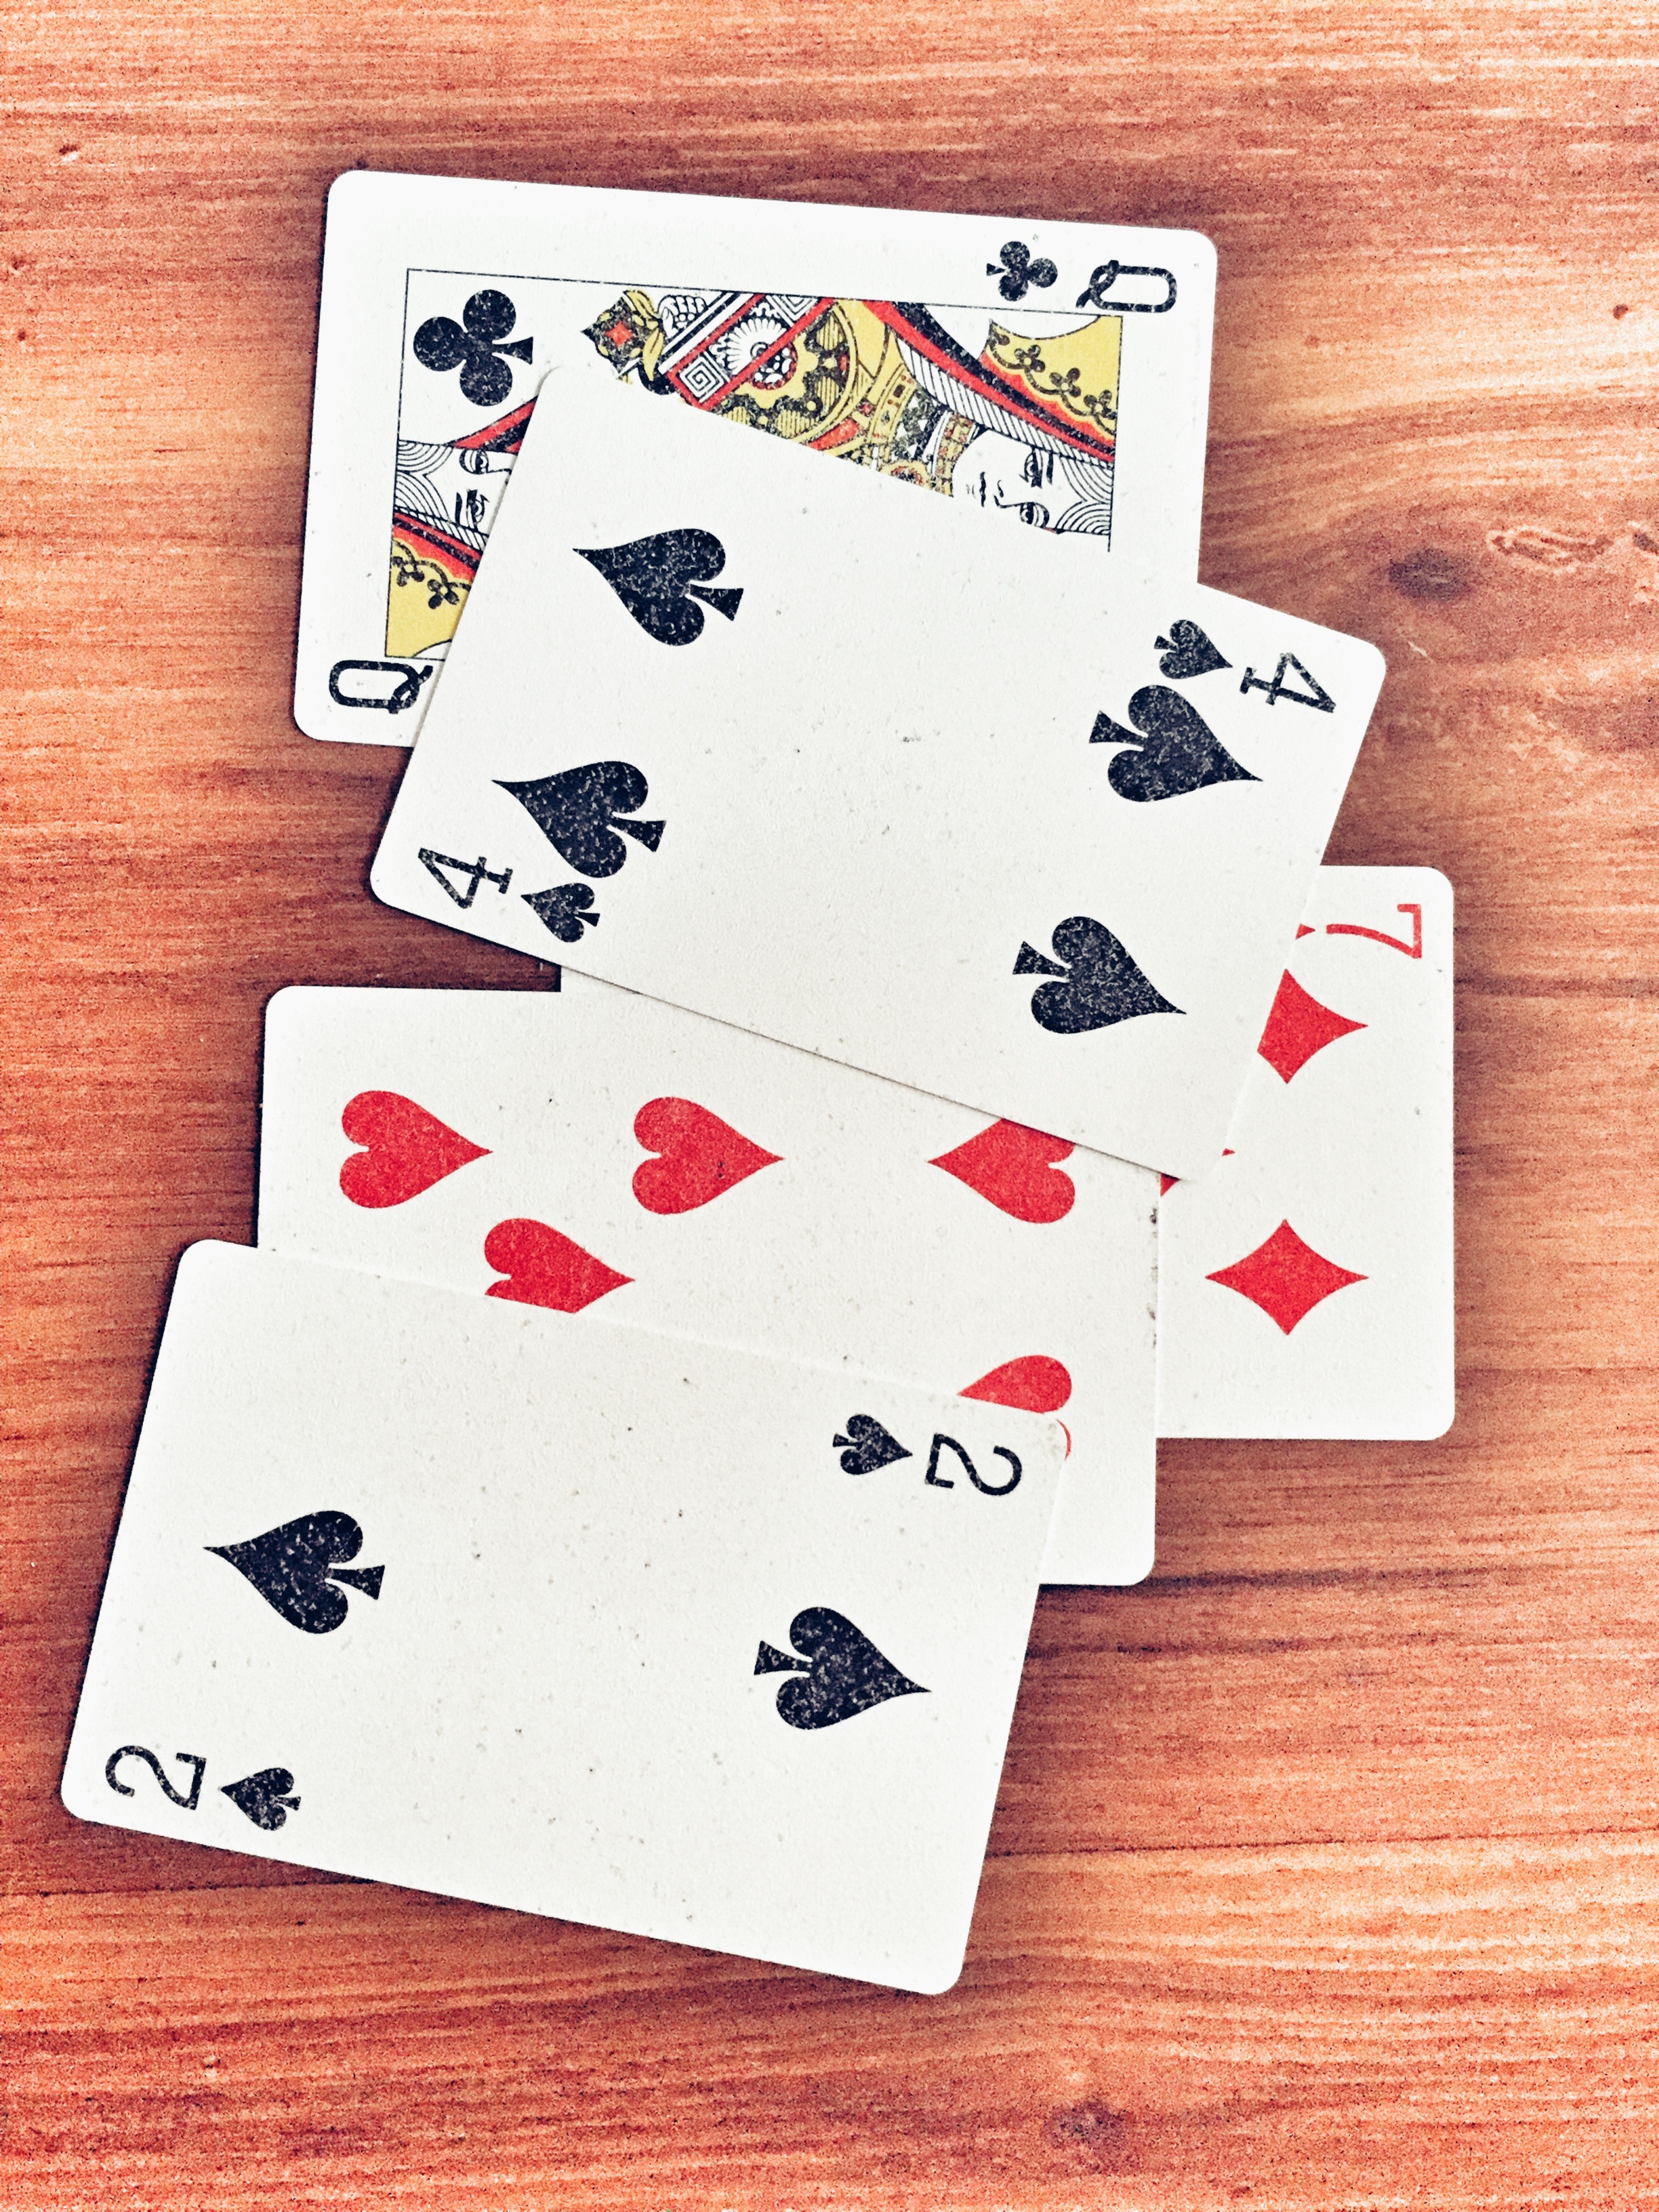
game, play, recreation, playing, font, cards, fun, illustration, gambling, games, gaming, entertainment, poker, chance, playing cards, card game